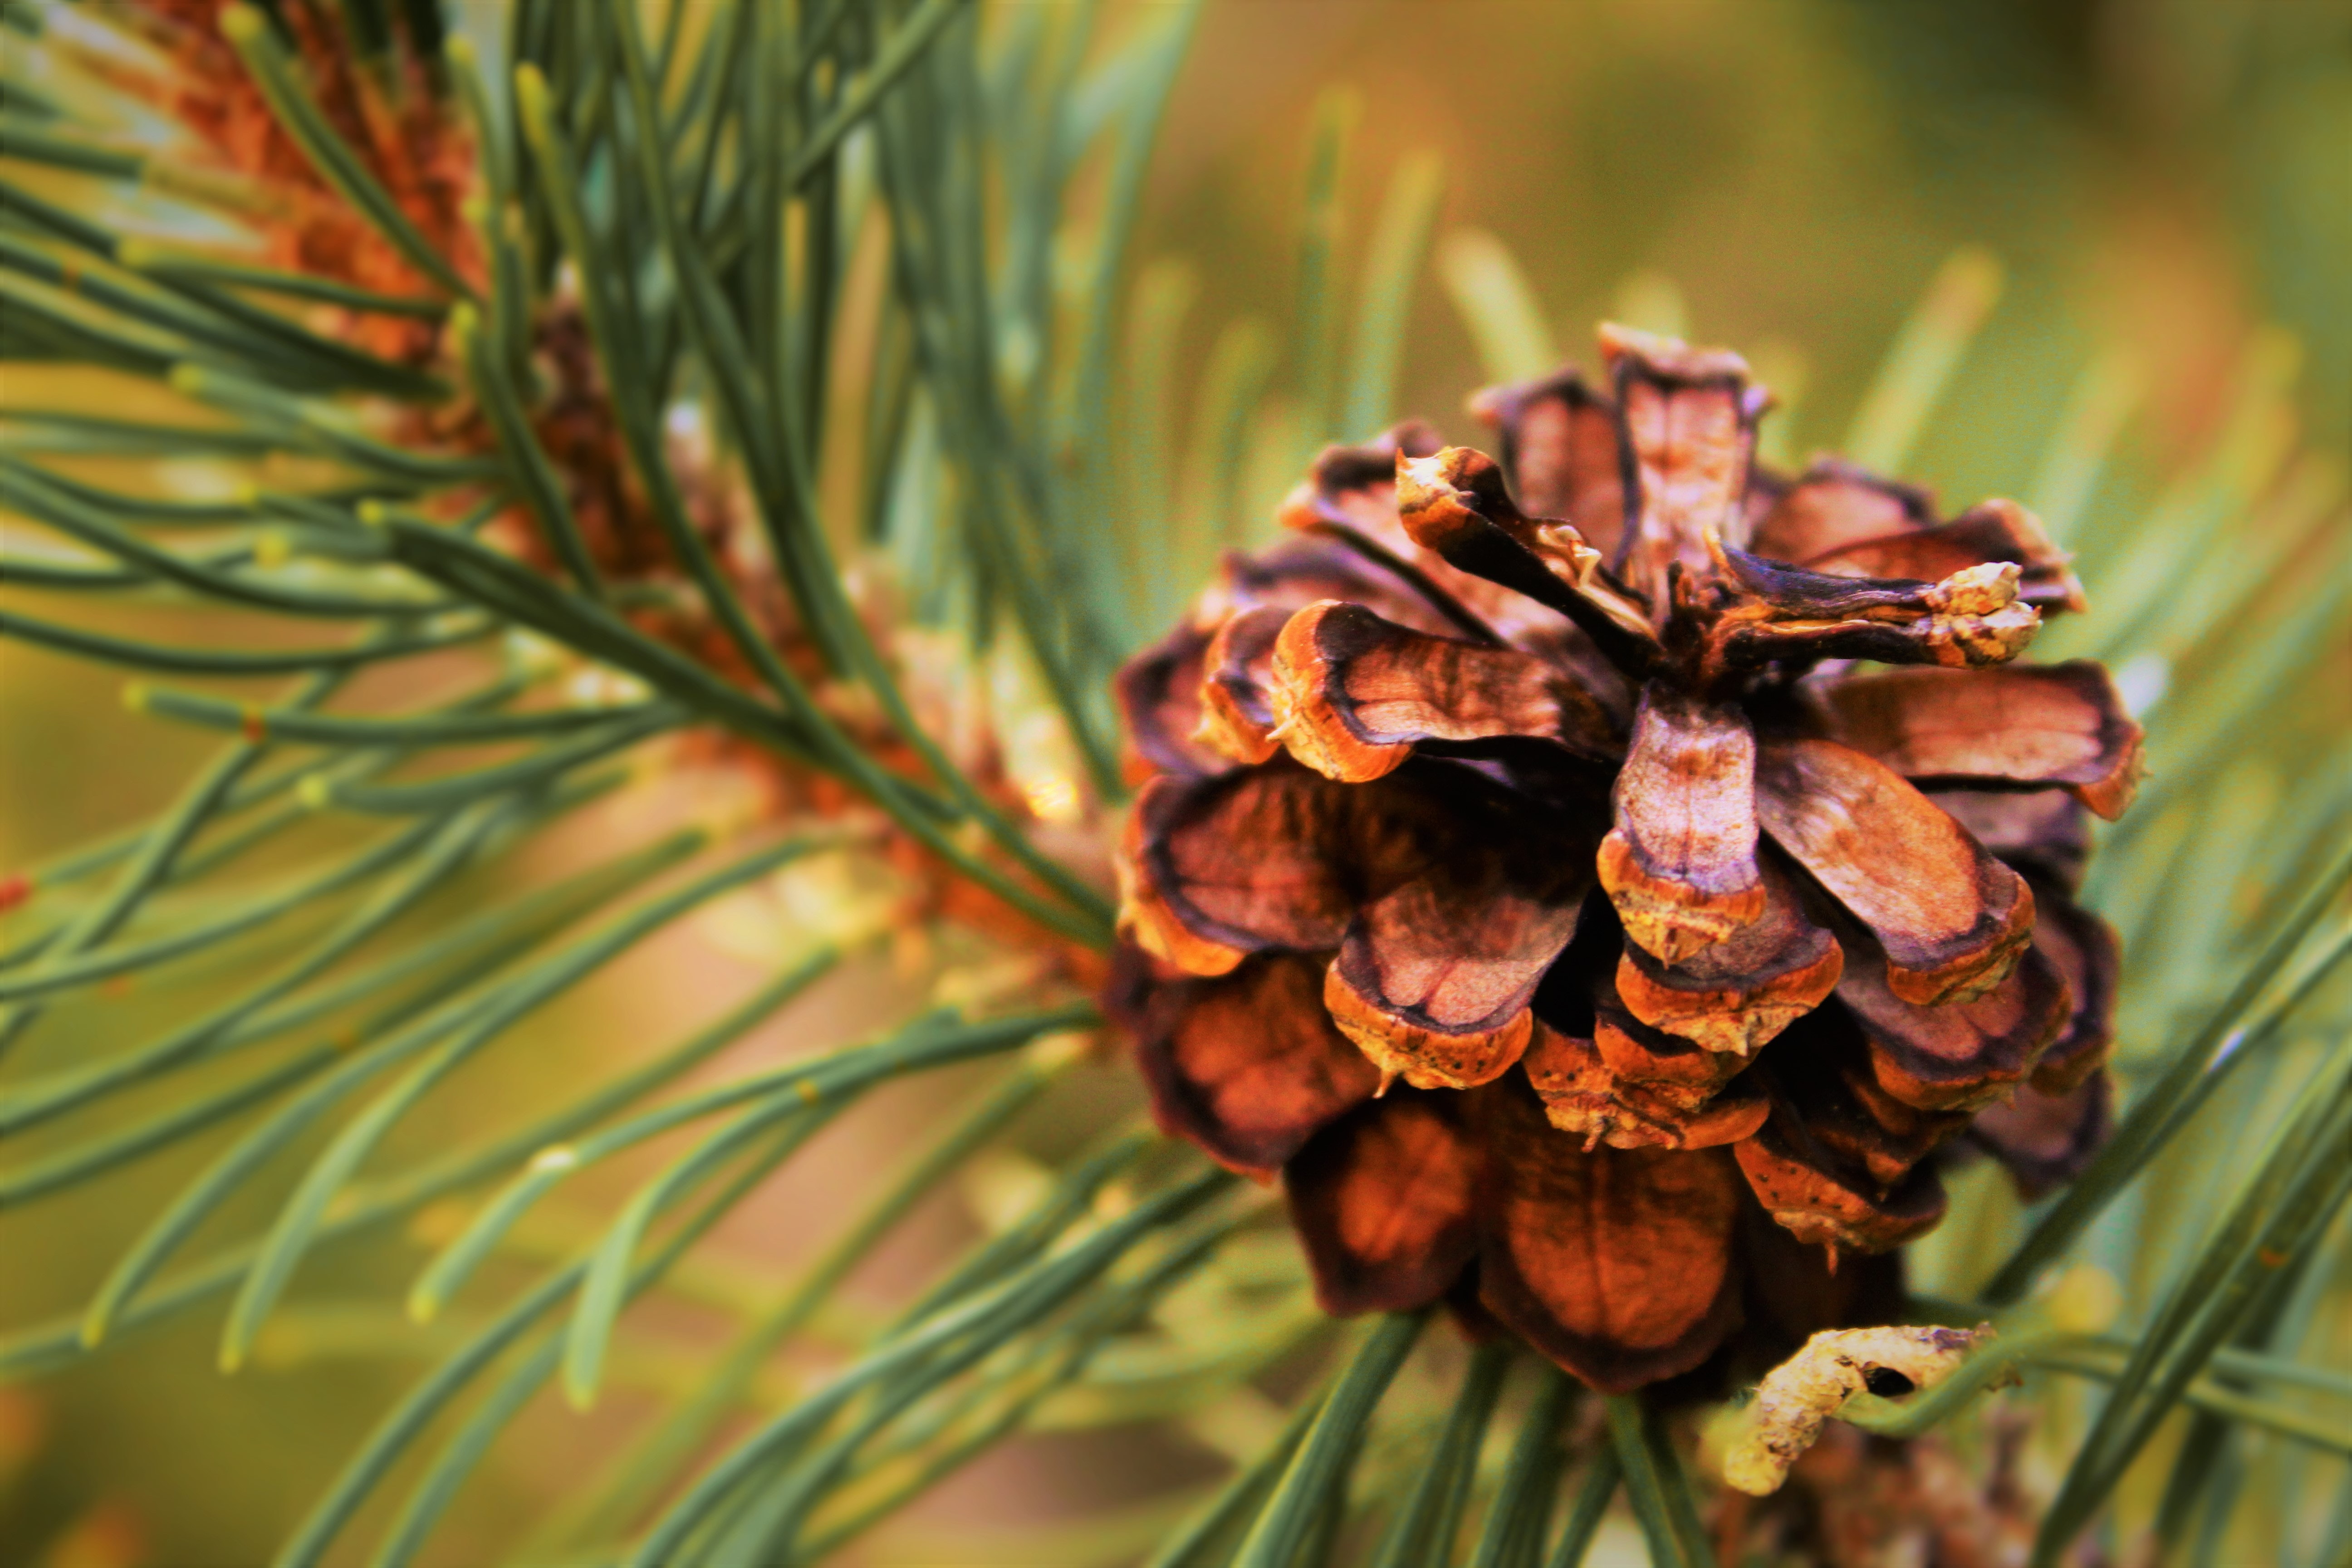
sugar pine, Columbian spruce, western yellow pine, red pine, lodgepole pine, white pine, Jack pine, conifer cone, shortleaf black spruce, balsam fir, shortstraw pine, loblolly pine, oregon pine, Singleleaf pine, sitka spruce, Georgia pine, pine nut, plant, pine, American pitch pine, pine family, Two needle pinyon pine, American larch, conifer, larch, tree, Colorado spruce, spruce, evergreen, flower, natural material, branch, cypress family, fir